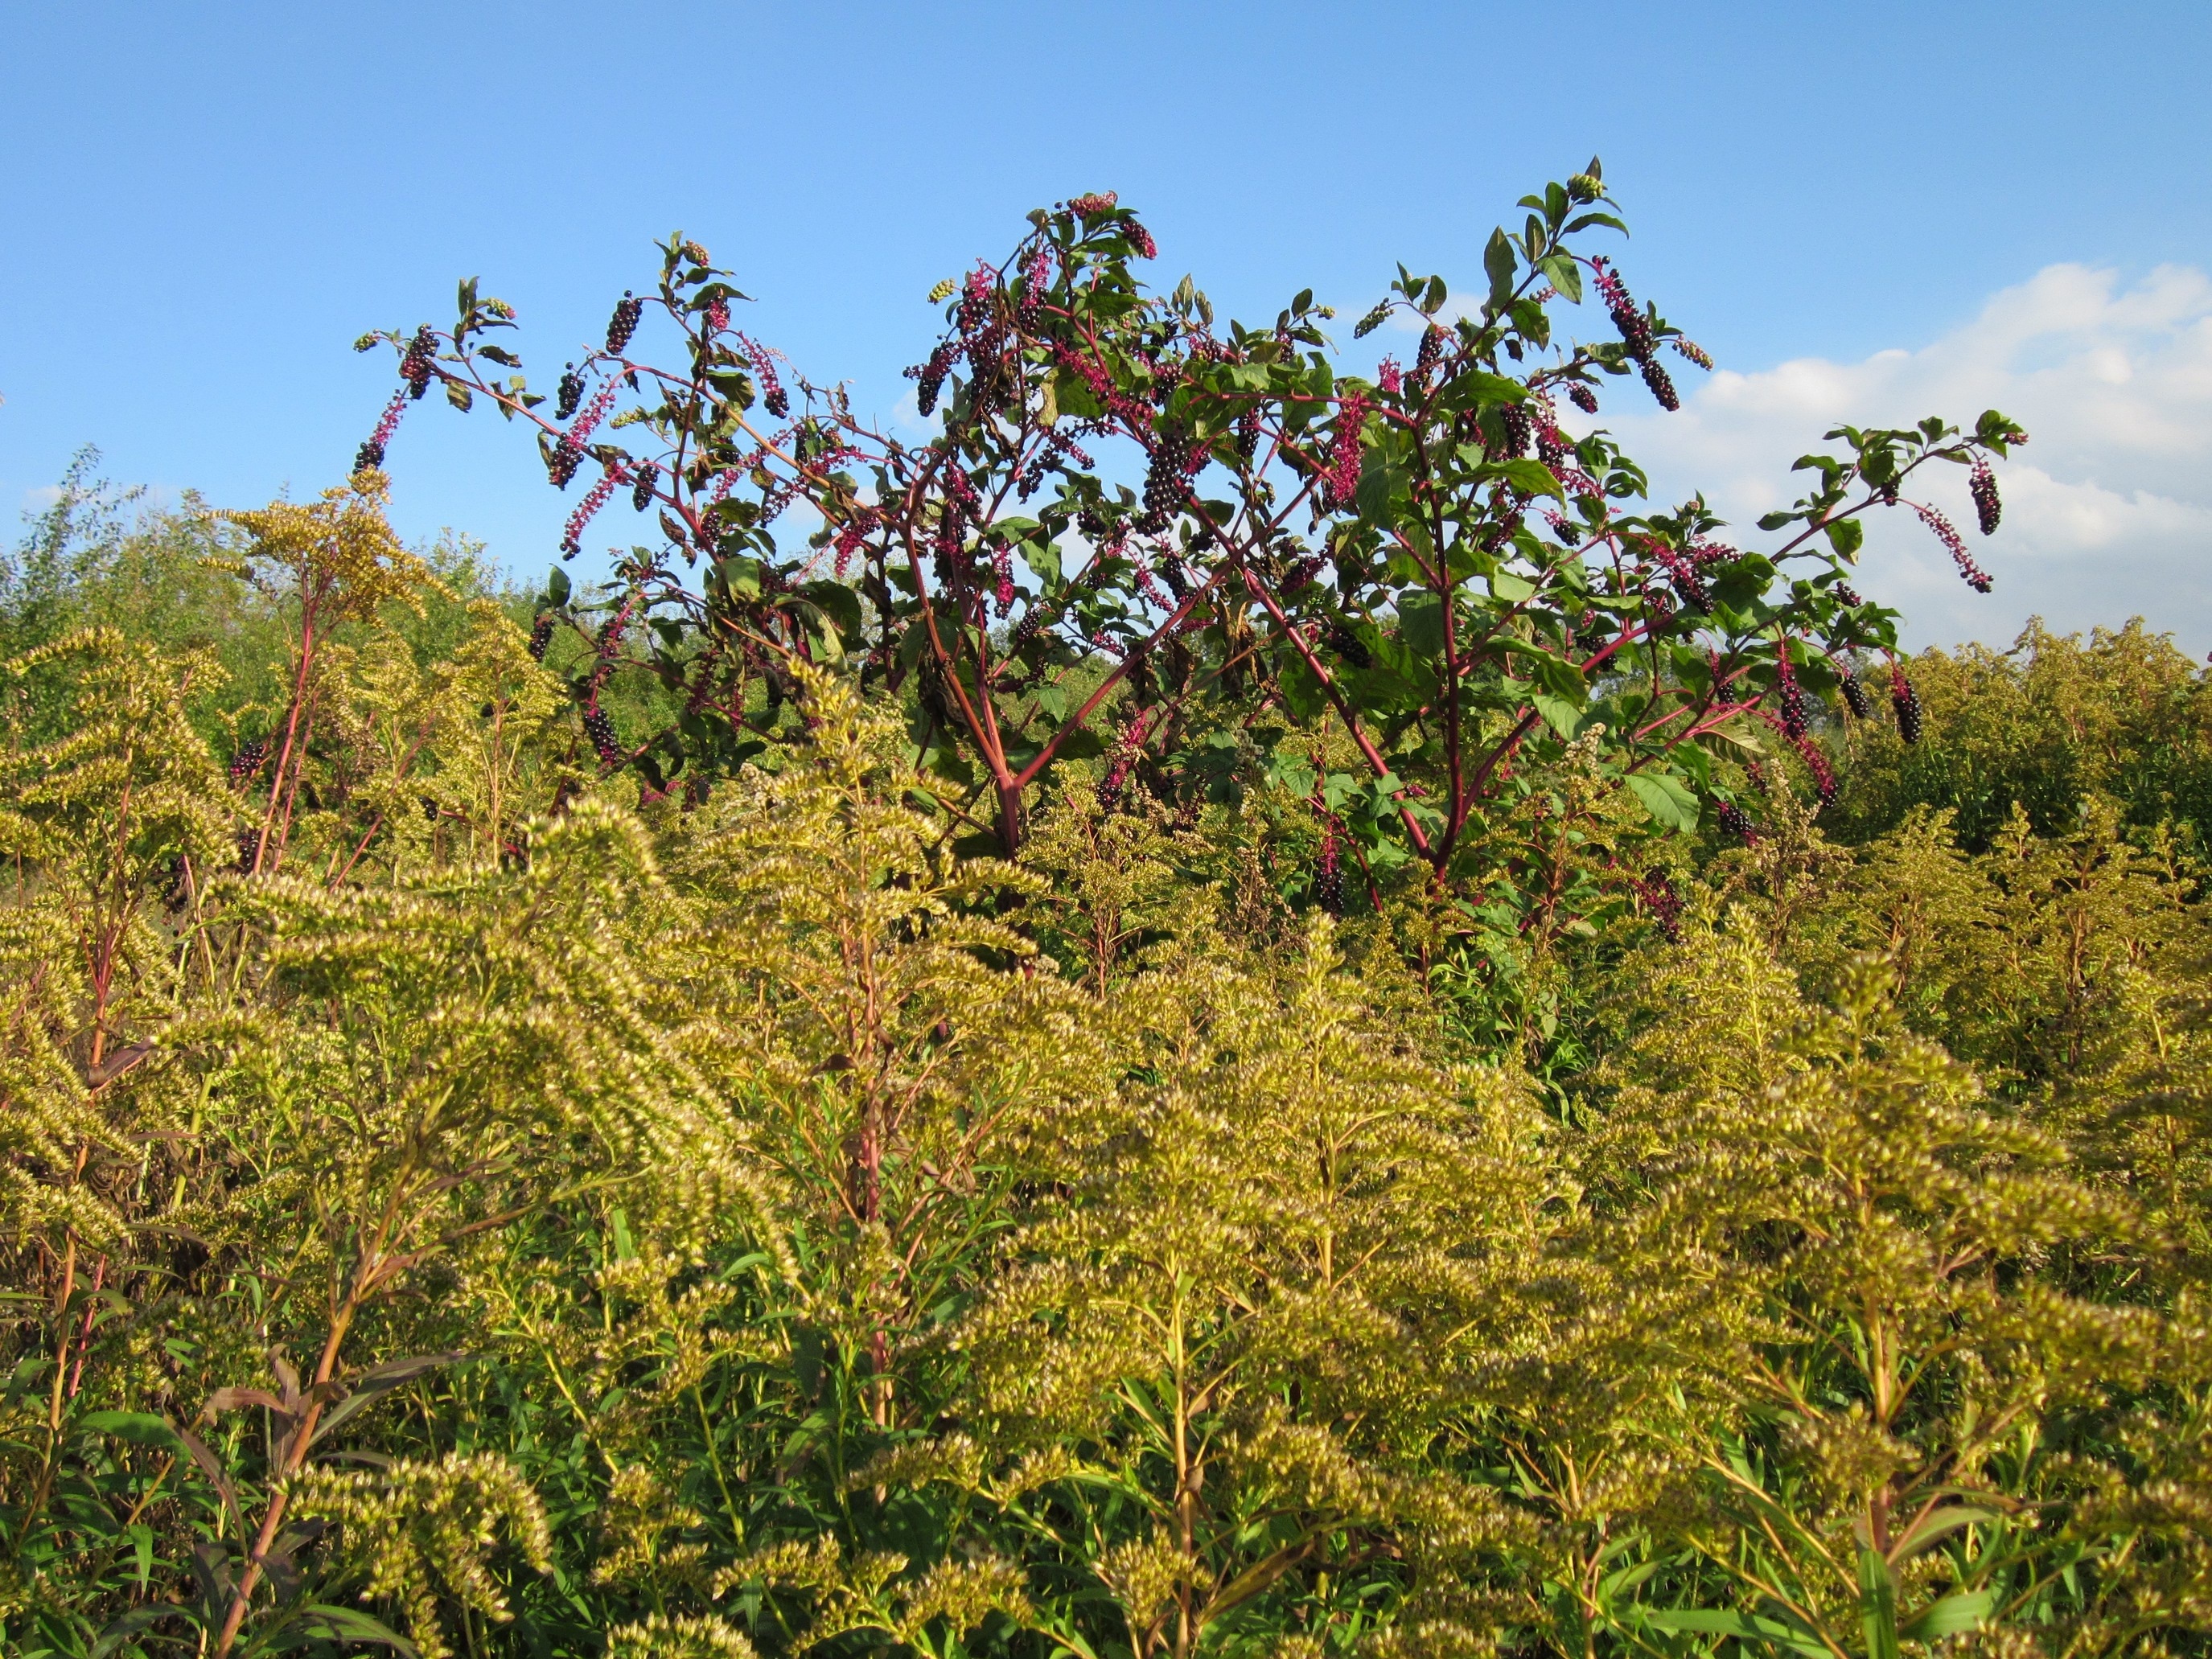
tree, plant, meadow, prairie, leaf, flower, jungle, produce, crop, botany, blooming, agriculture, flora, savanna, wildflower, vegetation, shrub, habitat, species, ecosystem, flowering plant, pokeweed, solidago canadensis, natural environment, woody plant, land plant, phytolacca americana, goldenrud